Rüdiger Proske

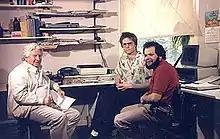
Rüdiger Proske (left) during a 1984 interview

Rüdiger Proske (26 December 1916 – 10 December 2010) was a prolific German author on politics and current affairs, a television journalist and a social democratic trades unionist. In 1961 he was a co-founder of the NDR current affairs programme "Panorama" (consciously modelled on its BBC namesake).